St. Charles Borromeo Cathedral, São Carlos

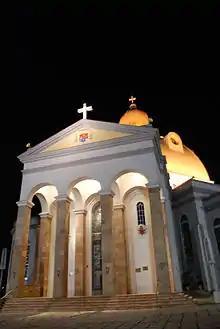
Another view of the building.

On November 13, 1948, a decree signed in Rome authorized the demolition of the old cathedral and allowed the use of the chapel of the St. Charles Diocesan Seminary as a temporary cathedral. The project was designed by engineer Emanuel Gianni, using a model by professor Ernfrid Frick and a structural design by engineer Lafael Petroni. It included stained glass windows by Lorenz Heilmair, altars in Carrara marble and the Way of the Cross executed by local artist Almira Ragonesi Bruno. The image of Saint Charles Borromeo with his head and hands carved in wood, which dates from the founding of the city, stands in the church.